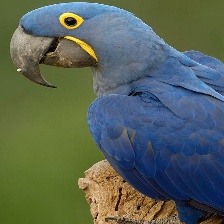
Species: HYACINTH MACAW
Scientific name: ANODORHYNCHUS HYACINTHINUS
ImageNet parent category: macaw